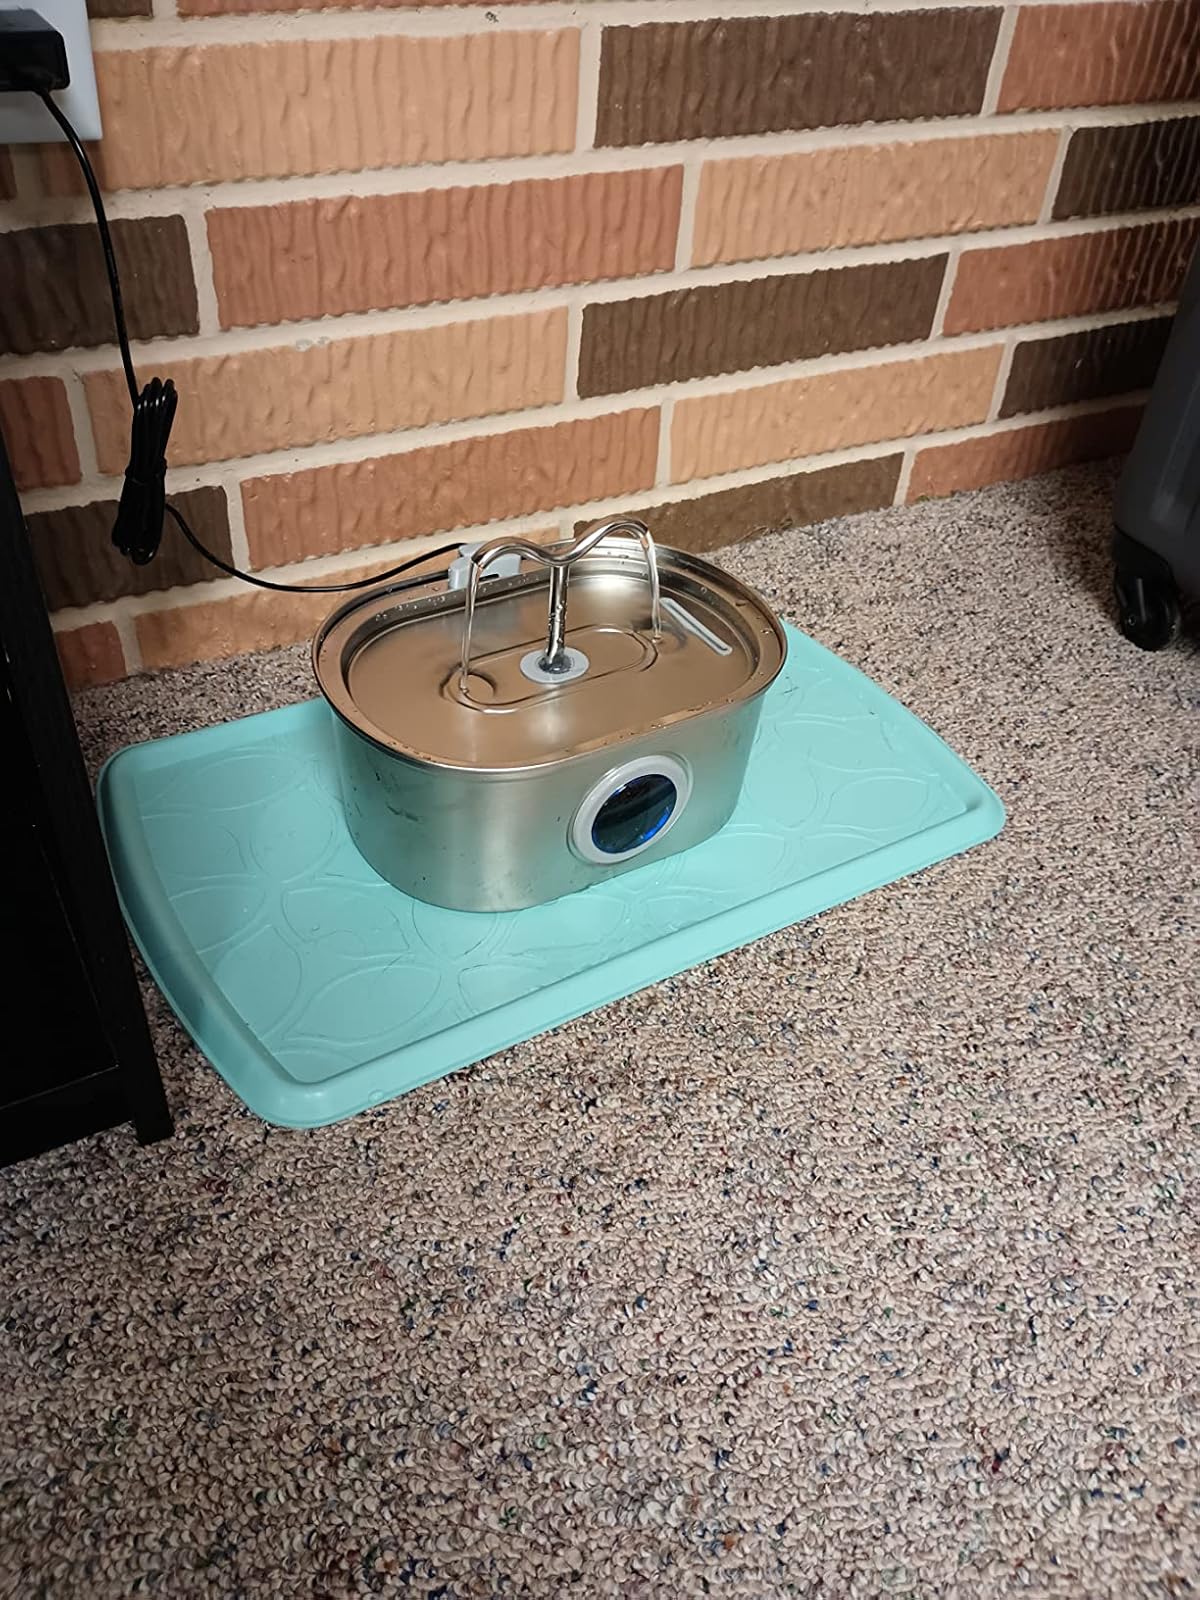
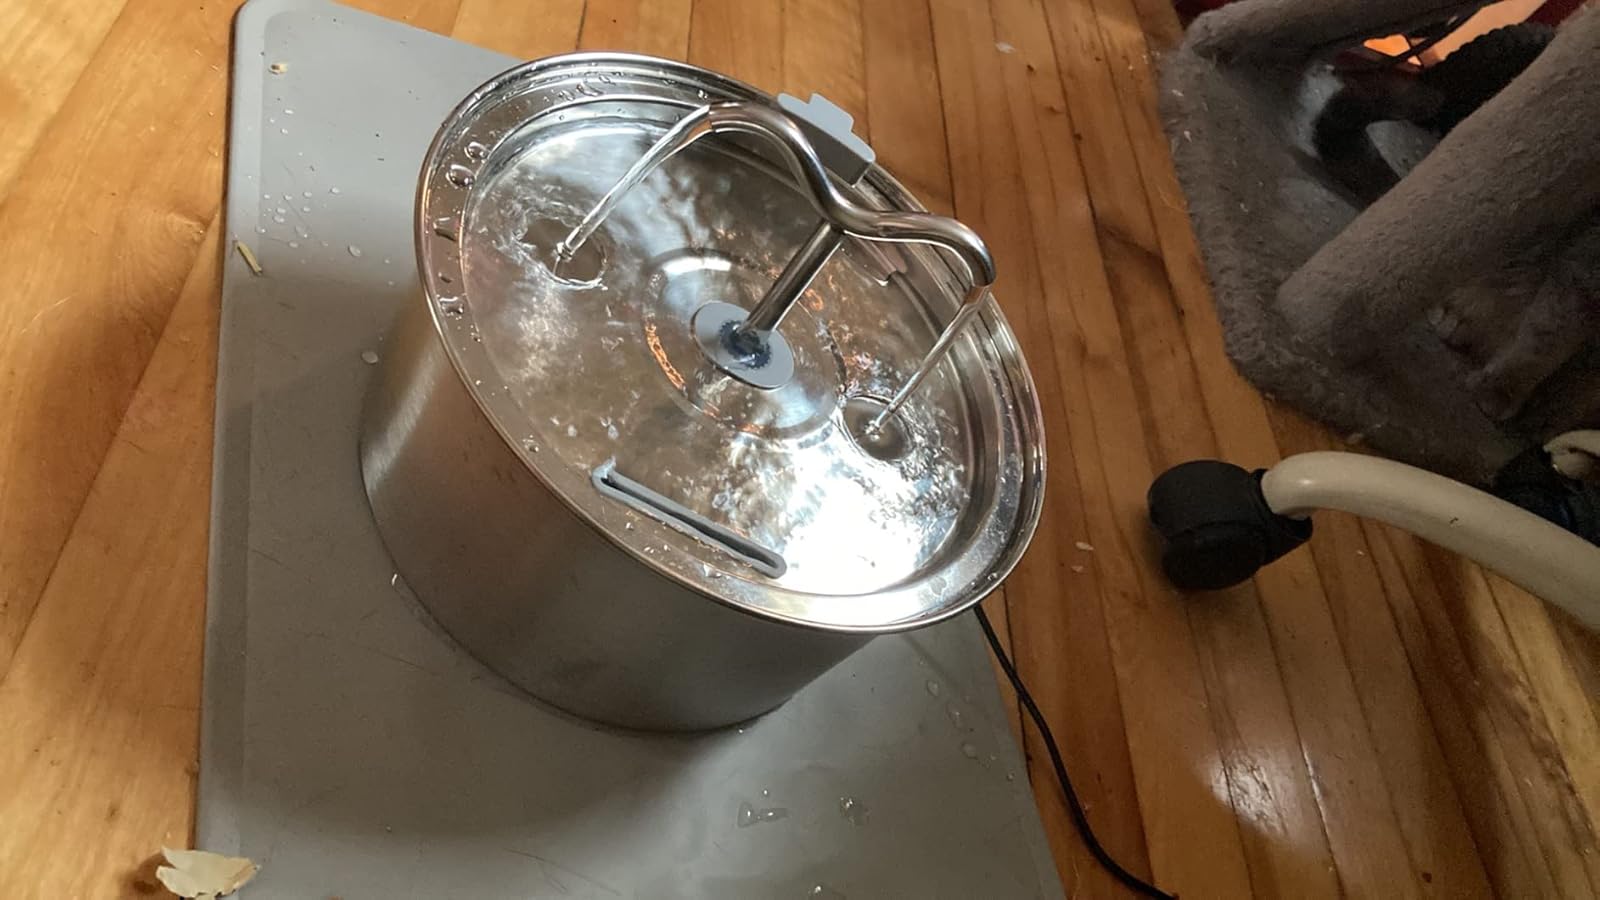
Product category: items_bowl
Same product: no